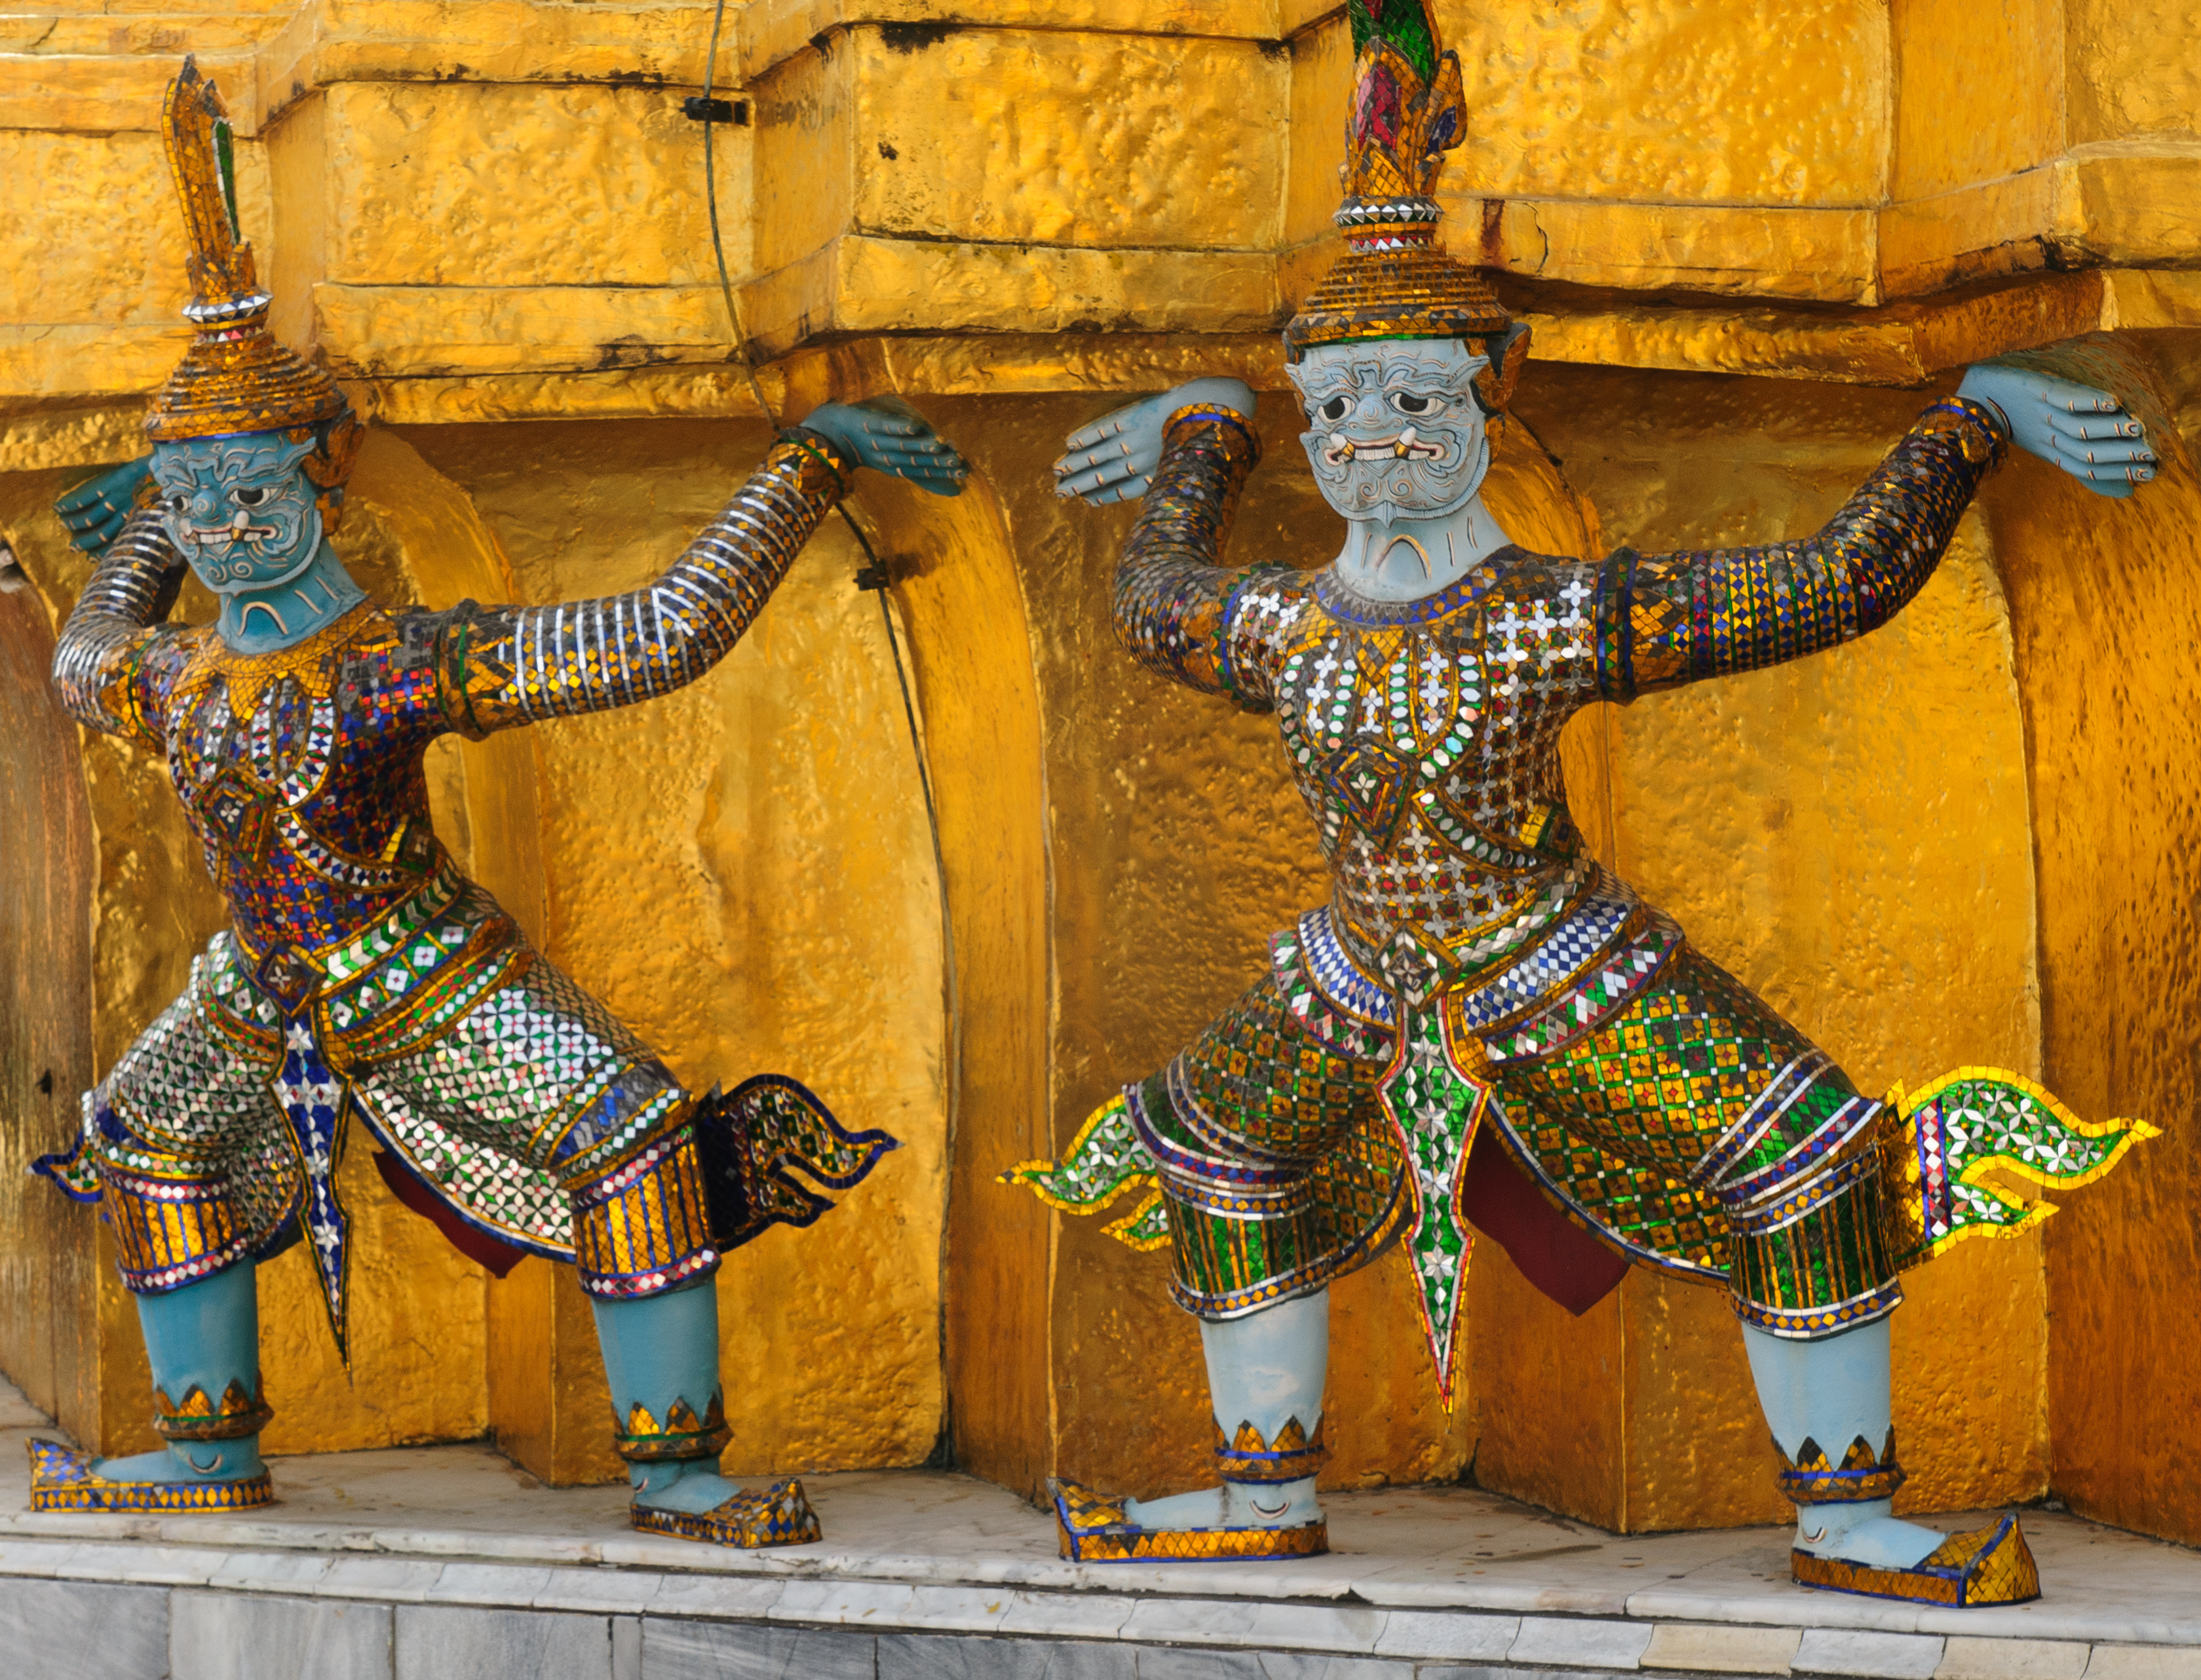
monument, statue, nikon, thailand, art, temple, bangkok, tradition, mythology, d300, thailandia, hindu temple, ancient history